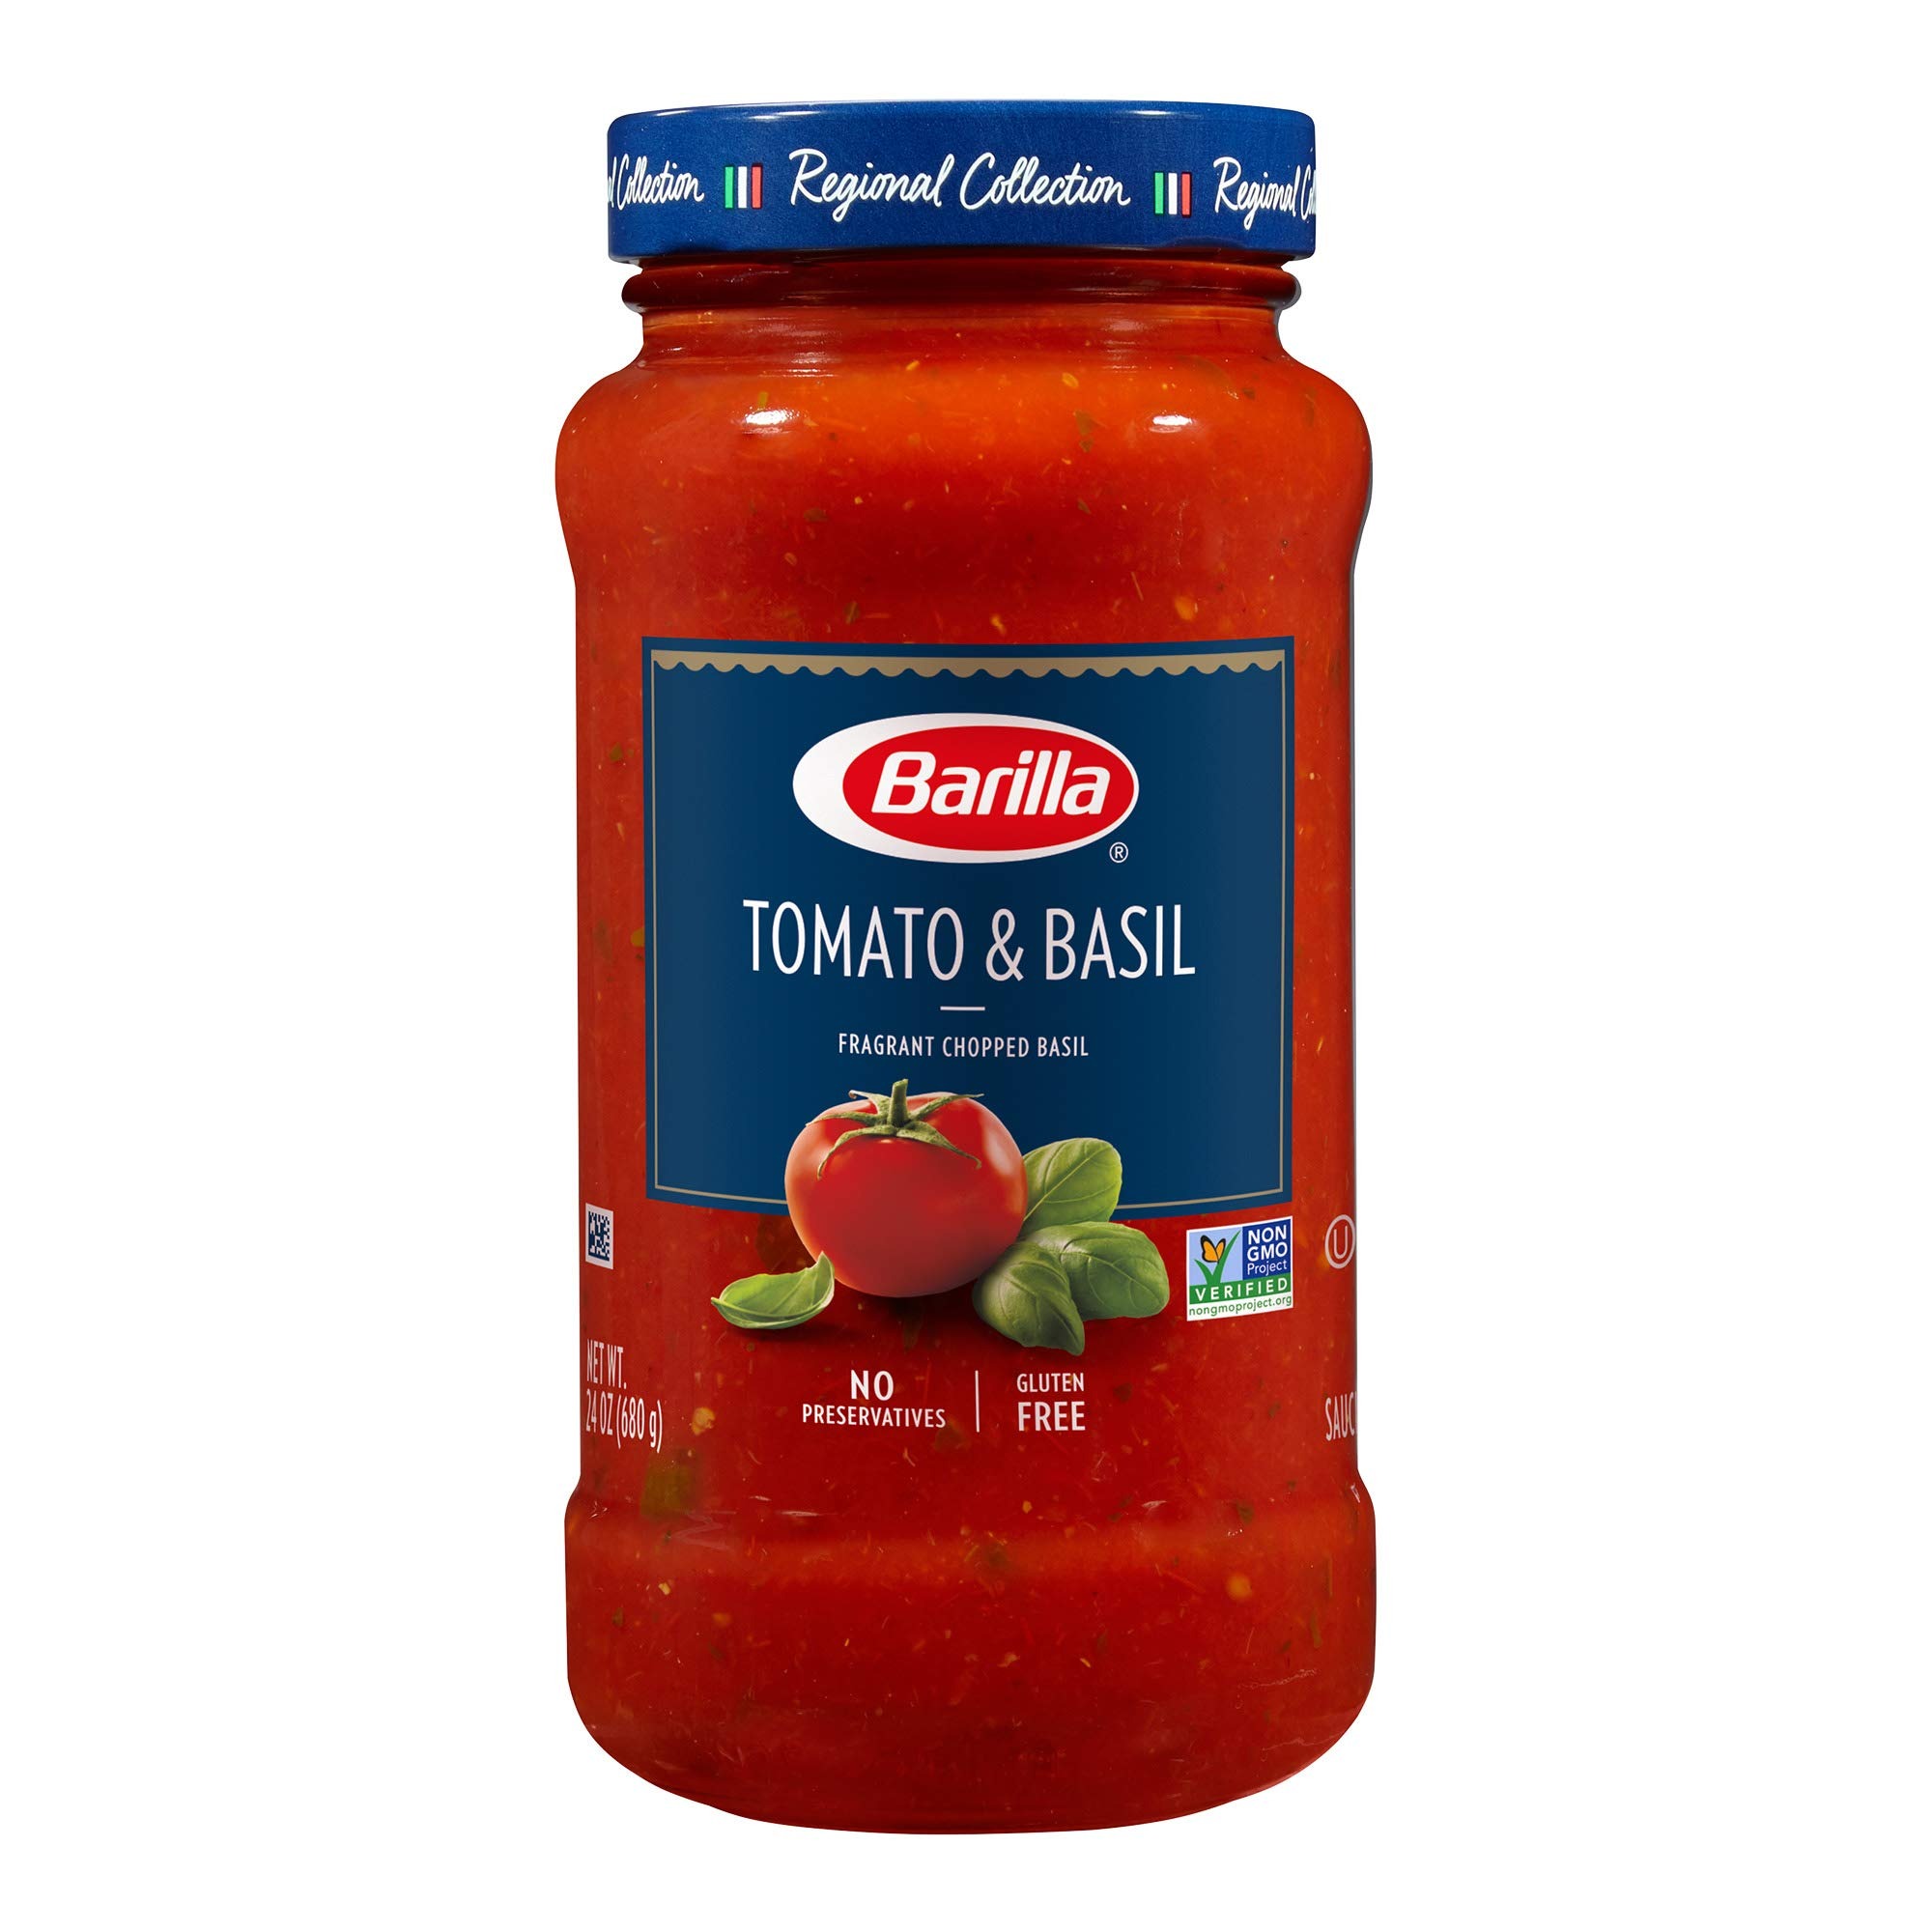
Item Name: Barilla Pasta Sauce, Tomato & Basil, 24 Ounce (Pack of 8)
Bullet Point 1: A smooth sauce, slowly simmered to develop the rich taste and thick texture.
Bullet Point 2: All natural, gluten free & contains no preservatives
Bullet Point 3: Try this fragrant sauce with Barilla Farfalle, Gemelli or even our Spaghetti or Angel Hair
Bullet Point 4: Made with only the highest quality ingredients like vine-ripened tomatoes, aromatic herbs, and extra virgin olive oil
Value: 192.0
Unit: ounce

Price: 17.315